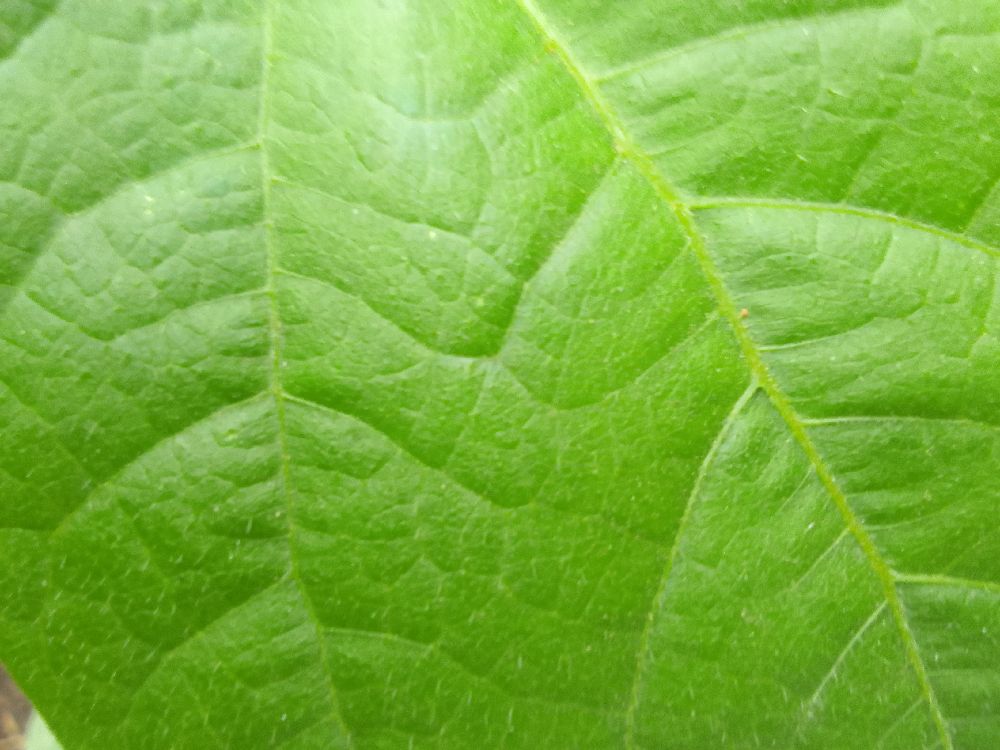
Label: healthy